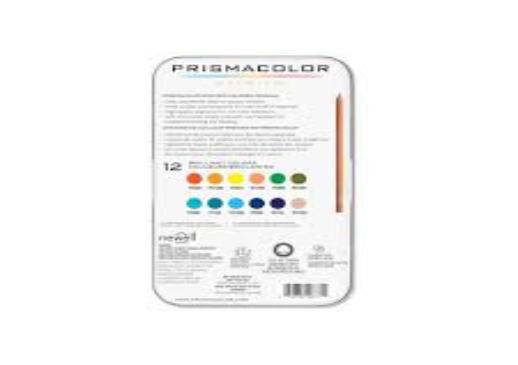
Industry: Necessities